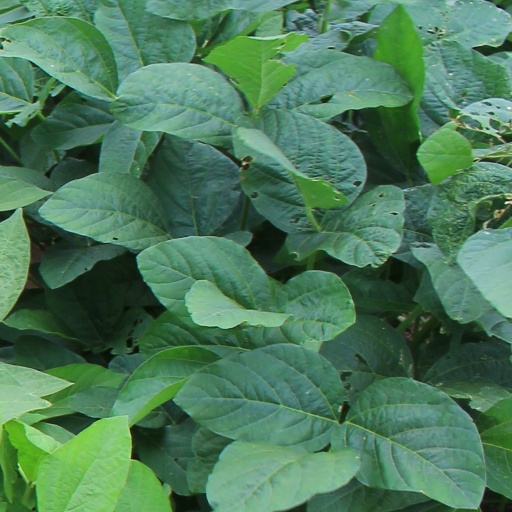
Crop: soybean